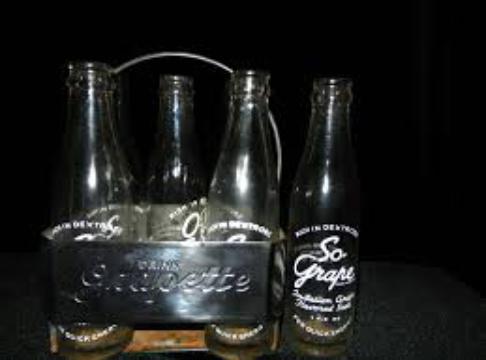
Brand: Grapette
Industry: Food